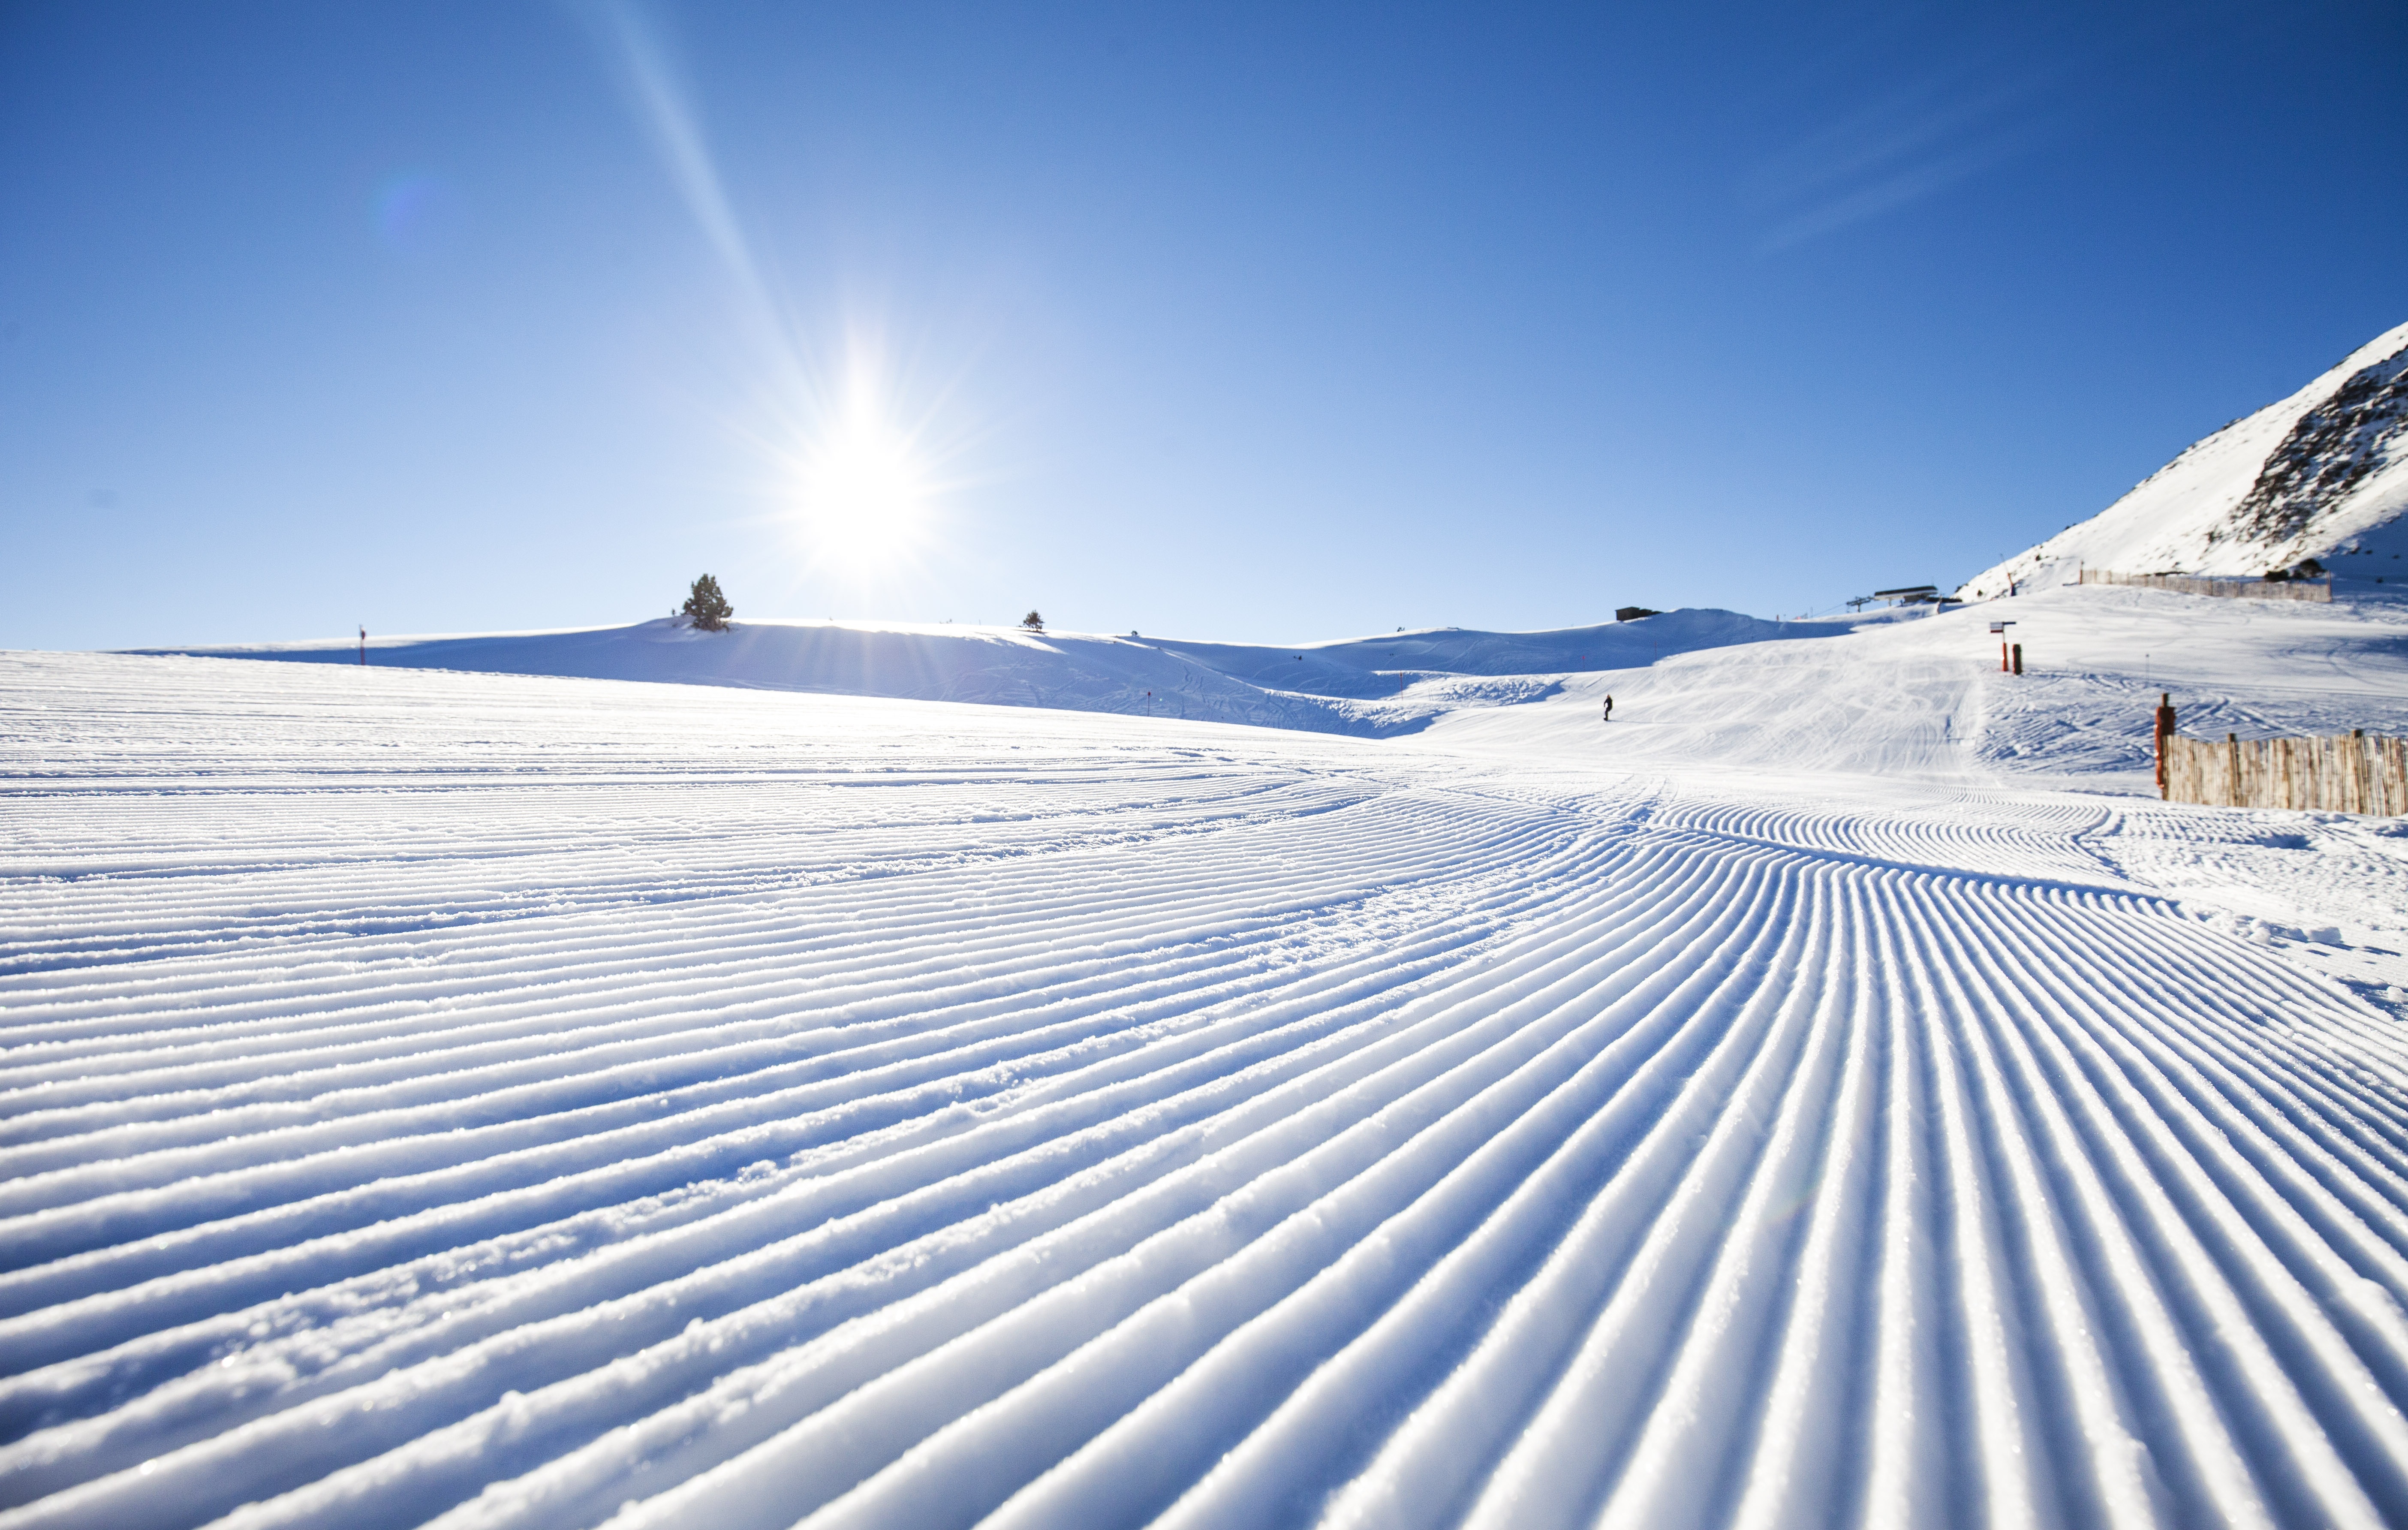
mountain, snow, cold, winter, mountain range, weather, arctic, skiing, season, winter sport, tracks, ski, nevada, piste, freezing, snowy landscape, andorra, geological phenomenon